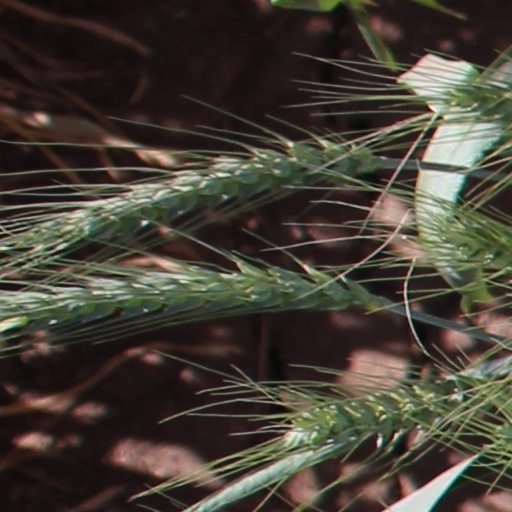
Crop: wheat